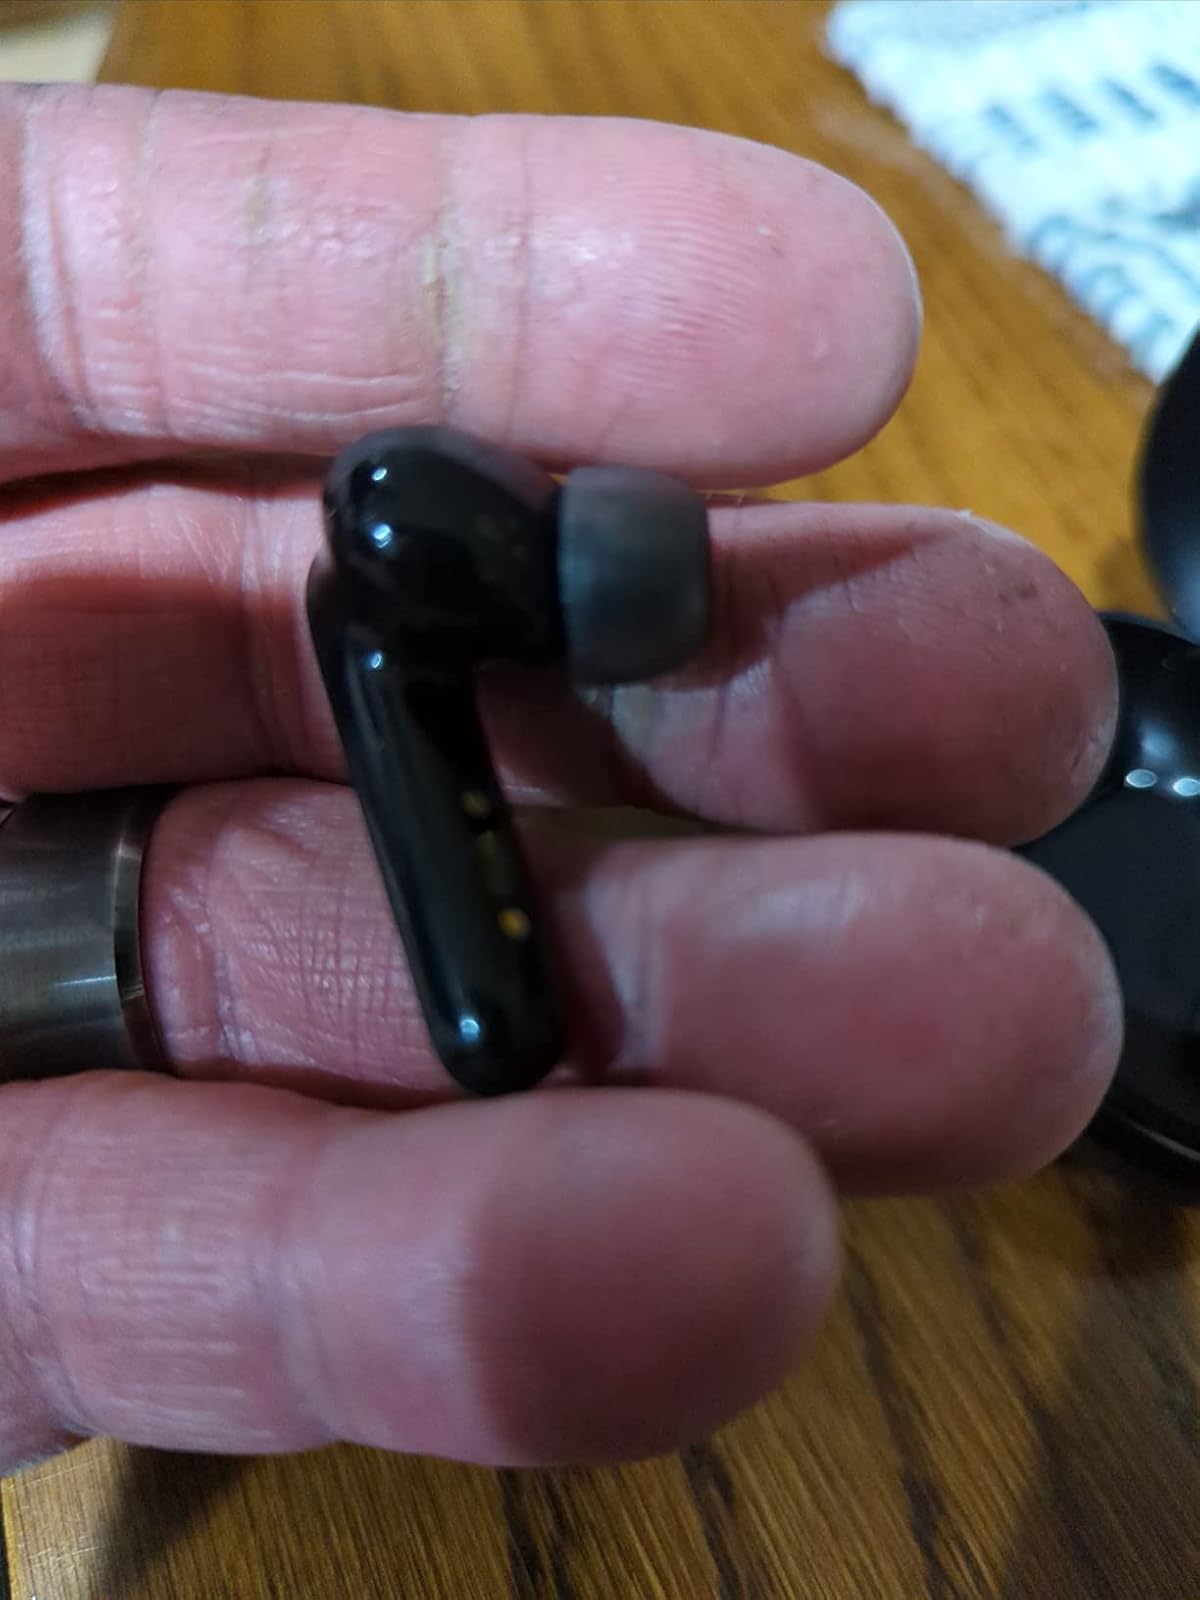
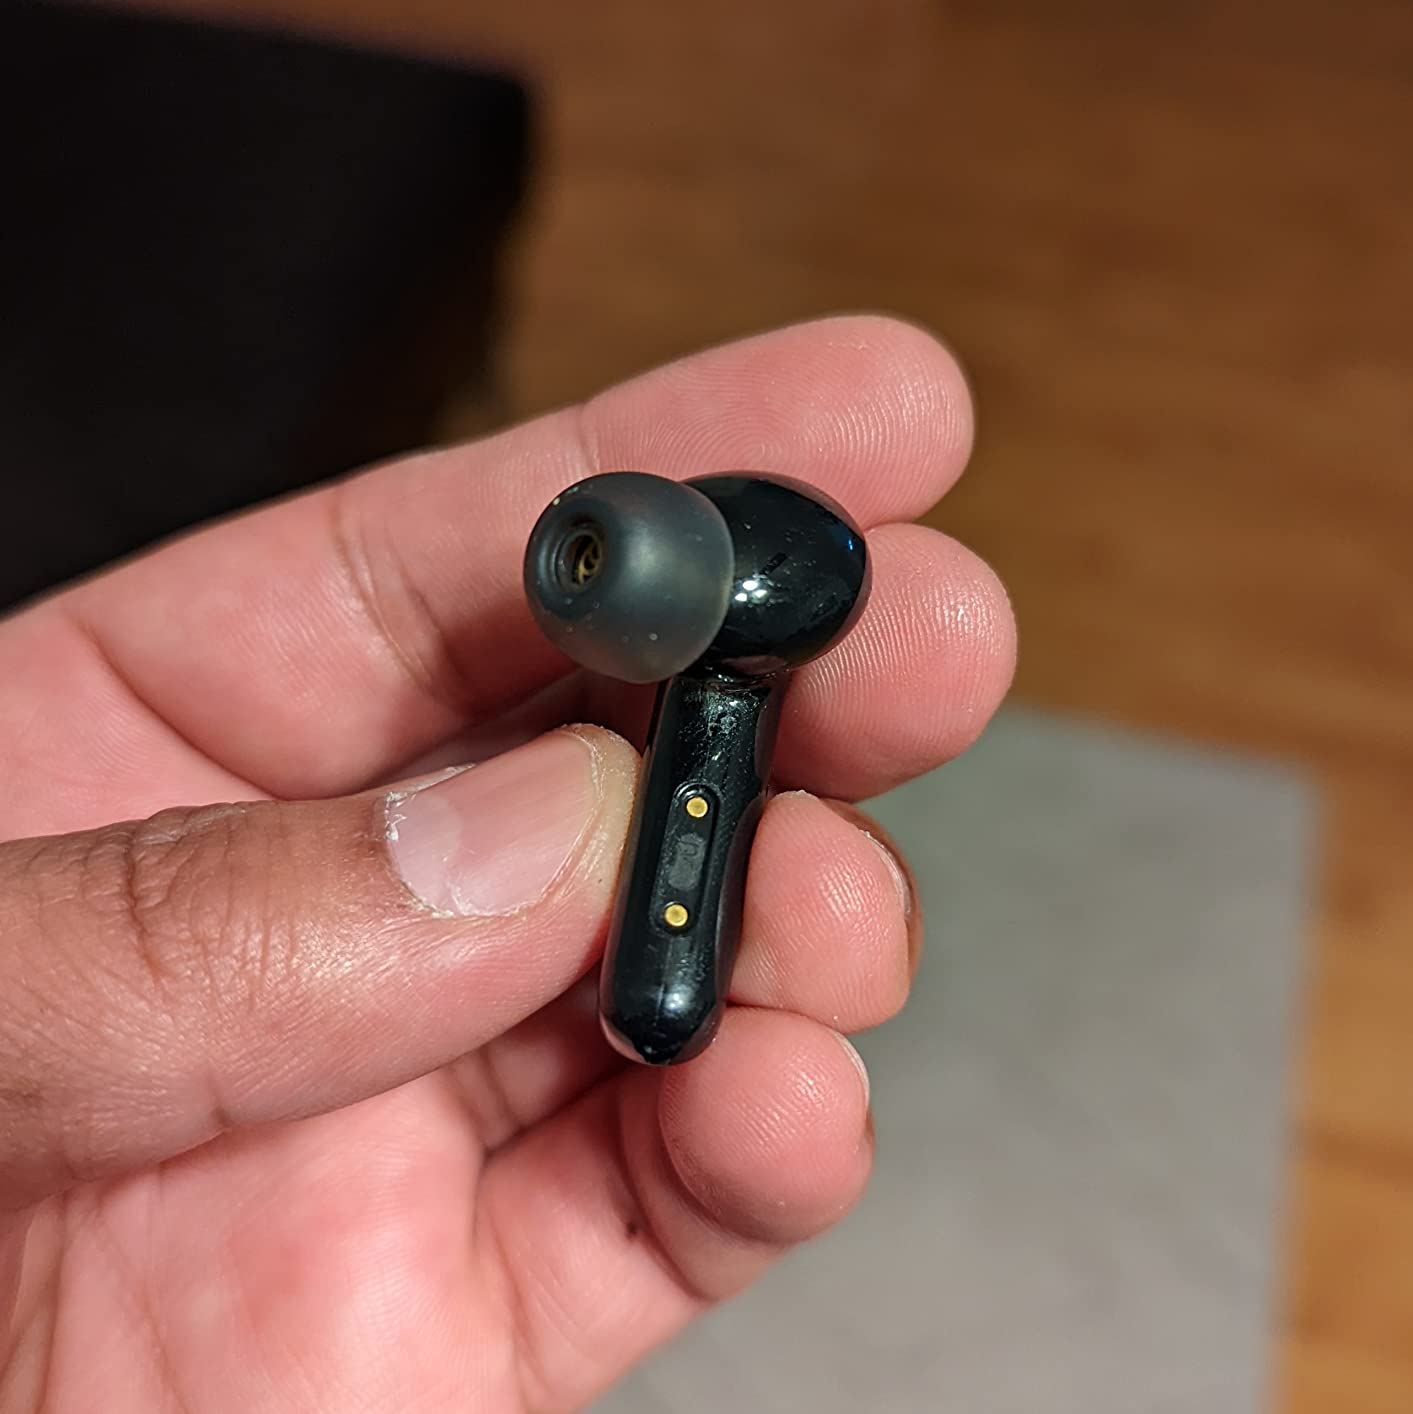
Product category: earbuds
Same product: yes